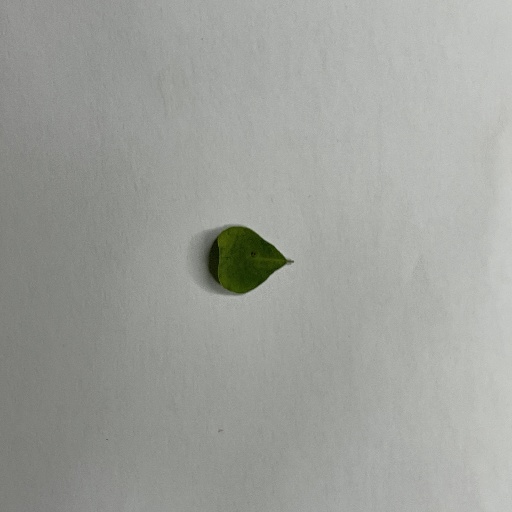
Species: Sojina
Leaf condition: Bacterial Spot